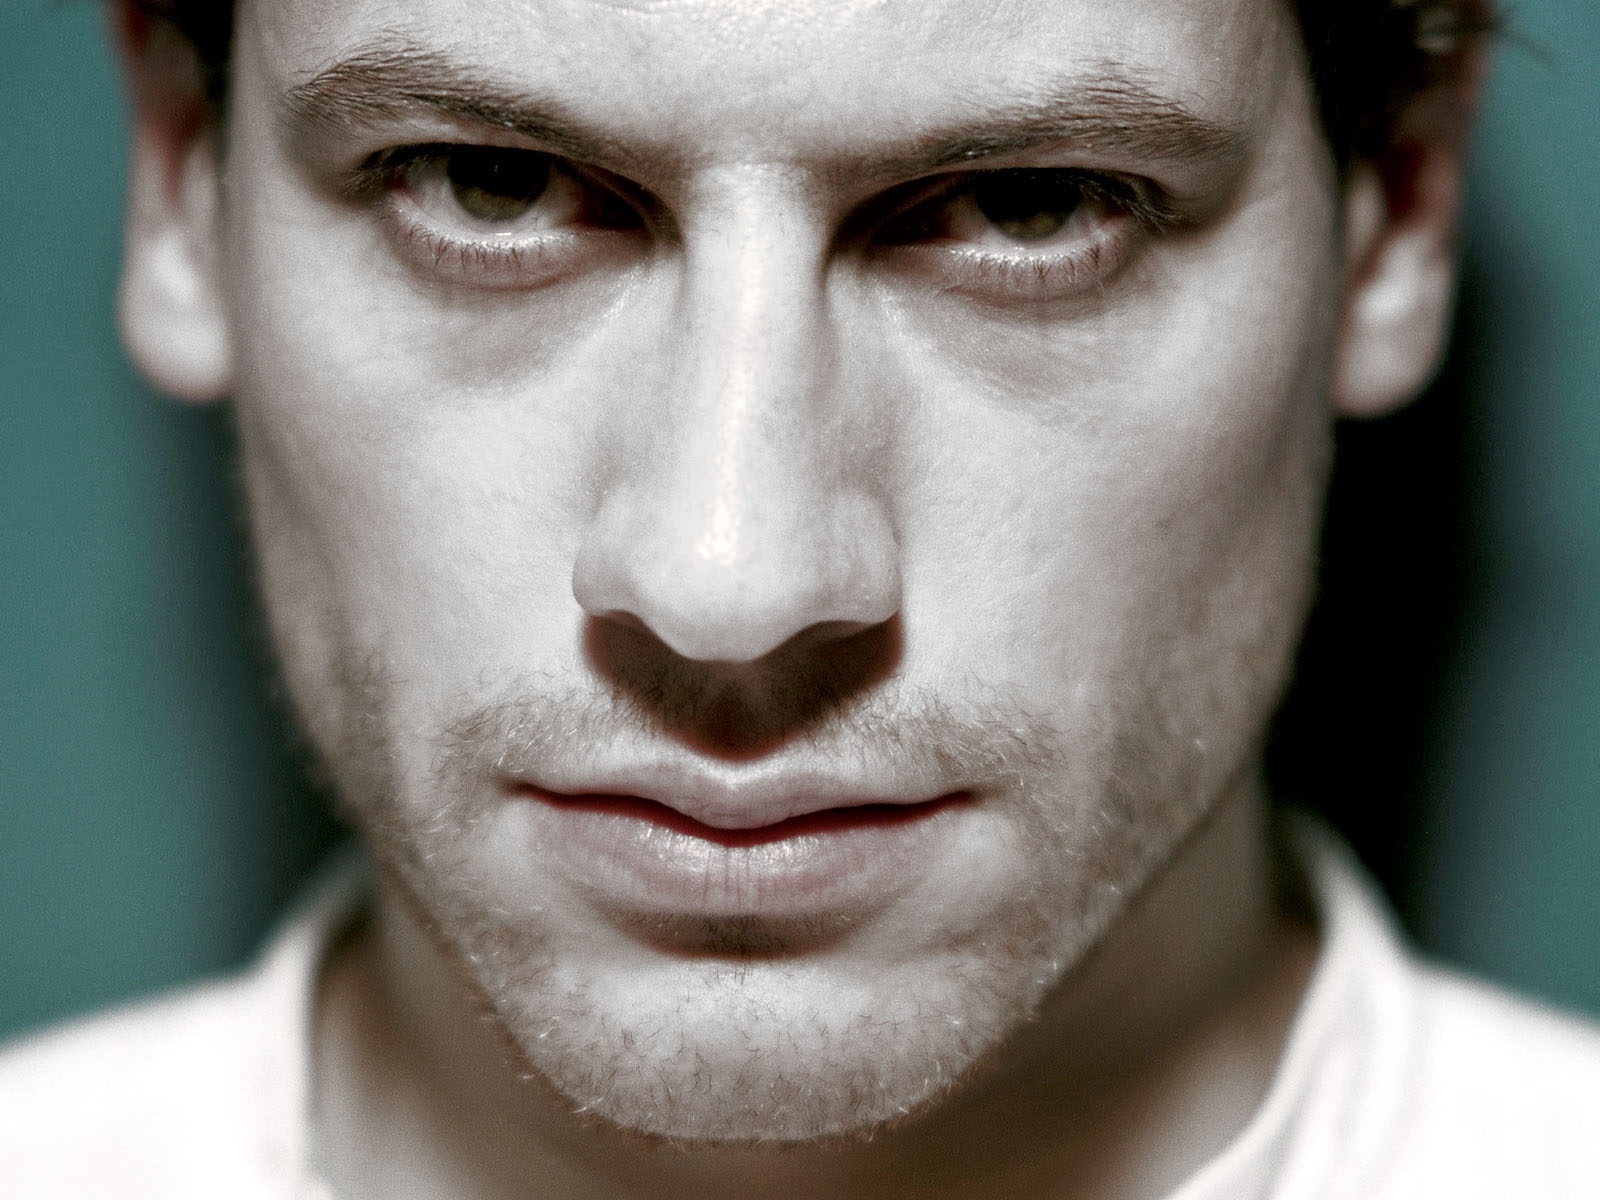
Gender: men